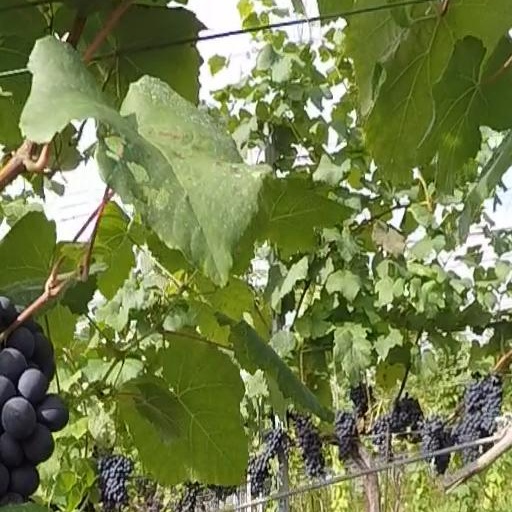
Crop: grape